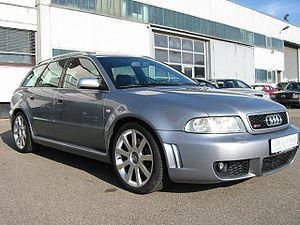
L'Audi RS4, dont les initiales RS pour « Rennsport » en allemand signifient qu'il s'agit d'une version « ultrasportive », est la déclinaison la plus sportive de la gamme A4 du constructeur automobile allemand Audi. Construite par la division Quattro GmbH, division sport du groupe Audi AG, la RS4 se place comme la remplaçante de l'Audi RS2 des années 1990.